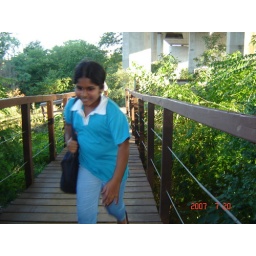
Shalu on the wooden bridge near the James river